Describe the emotion expressed in this image:  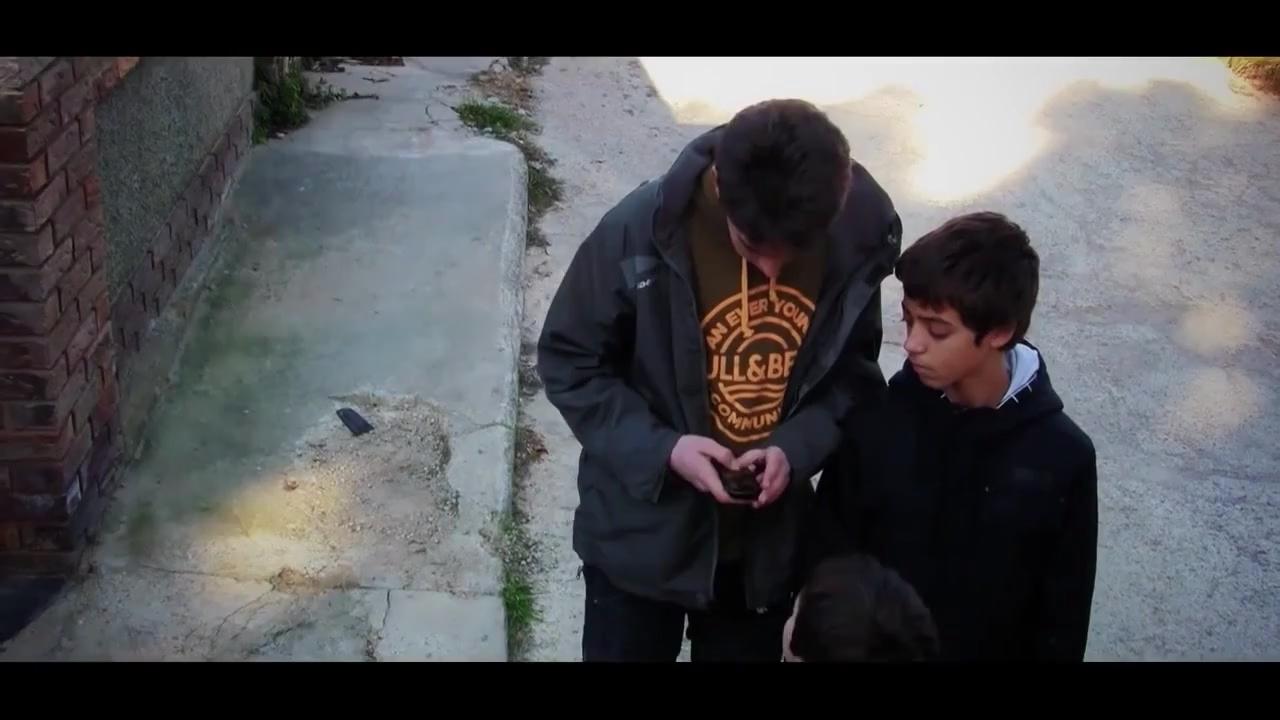
This person displays Fear, valence and arousal with low intensity.